Flaviano Yengko

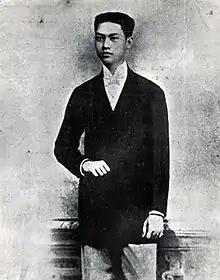
Yengko in 1896

Flaviano Yengko y Abad (December 22, 1874 – March 3, 1897) was one of the youngest generals during the Philippine Revolution, next only to Gregorio del Pilar (The "Boy General") and Manuel Tinio y Bundoc (commander of the Tinio Brigade. The Soul of Insurrection in the North. The "Magiting" of Katipunan). He was regarded as the "Hero of Salitran".